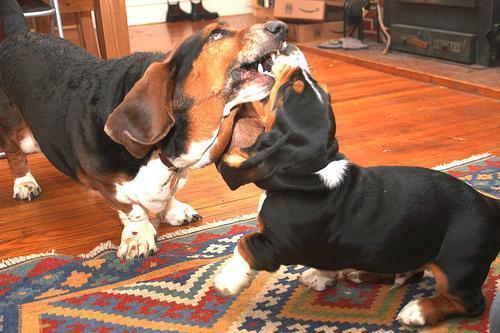
basset